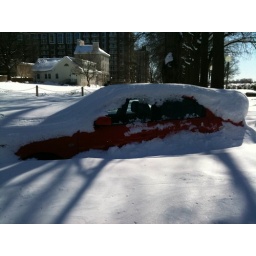
Not a cloud in the sky in the days after a huge snowstorm pummeled much of the East Coast.